Ryan Daly

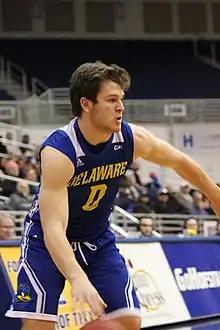
Daly with Delaware in January 2018

Ryan Patrick Daly (born January 6, 1998) is an American basketball player who last played for the Agua Caliente Clippers of the NBA G League. He played college basketball for the Delaware Blue Hens and the Saint Joseph's Hawks.